João Goulart

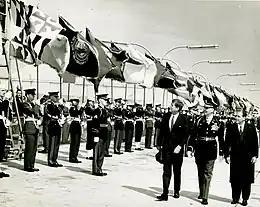
Goulart with U.S. President John F. Kennedy during a visit to the United States in April 1962.

In Rio Grande do Sul, Machado Lopes put the III Army in favor of legality, temporarily avoiding a civil war. In reprisal, Odílio Denys dismissed him from command.